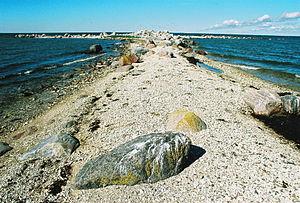
Sipelgarahu est une île d'Estonie en Väinameri.